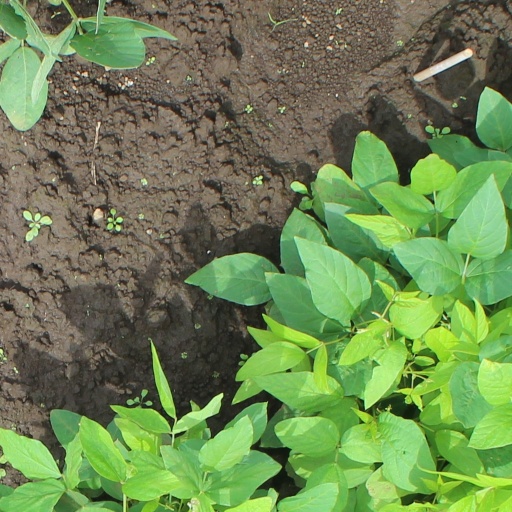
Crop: soybean